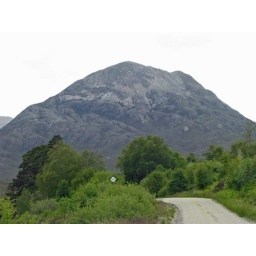
The small sign indicates a wider spot in the road ahead where oncoming traffic can get by.